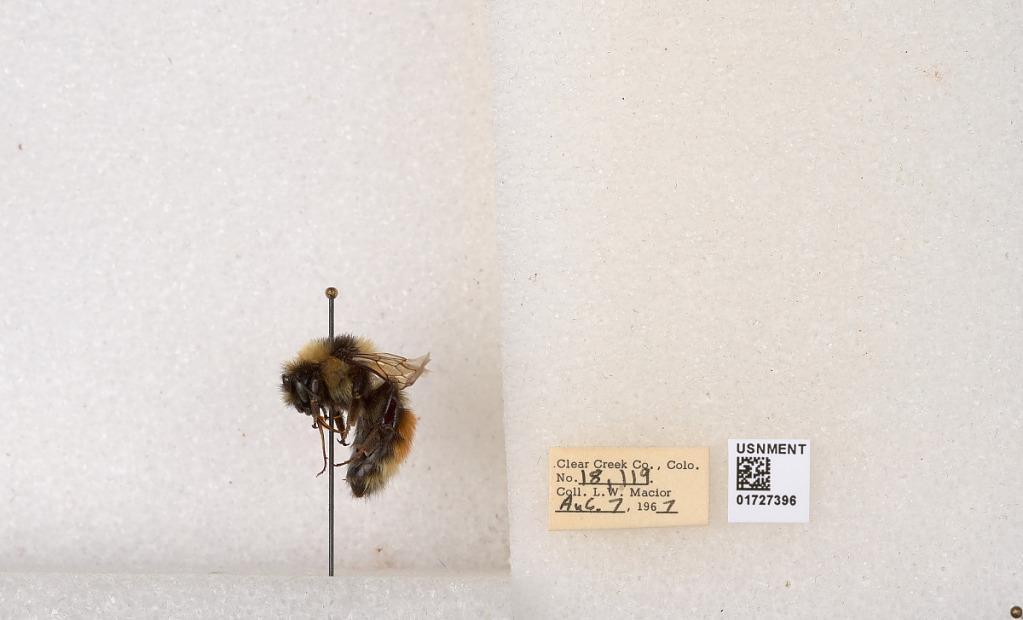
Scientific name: Bombus (Pyrobombus) sylvicola Kirby
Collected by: L. Macior
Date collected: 1967-8-7
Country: United States
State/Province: Colorado
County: Clear Creek
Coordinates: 39.6891, -105.644